Willey Reveley

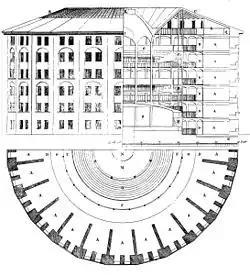
Elevation, section and plan of Jeremy Bentham's Panopticon prison, executed by Reveley, 1791

Reveley was a strong liberal and became a friend of William Godwin and Thomas Holcroft. About 1791 he received his first professional fee as an architect, £10, for assisting philosopher Jeremy Bentham in preparing architectural drawings for Bentham's scheme for a Panopticon prison. Reveley continued to work on the project with Bentham for the rest of the 1790s.